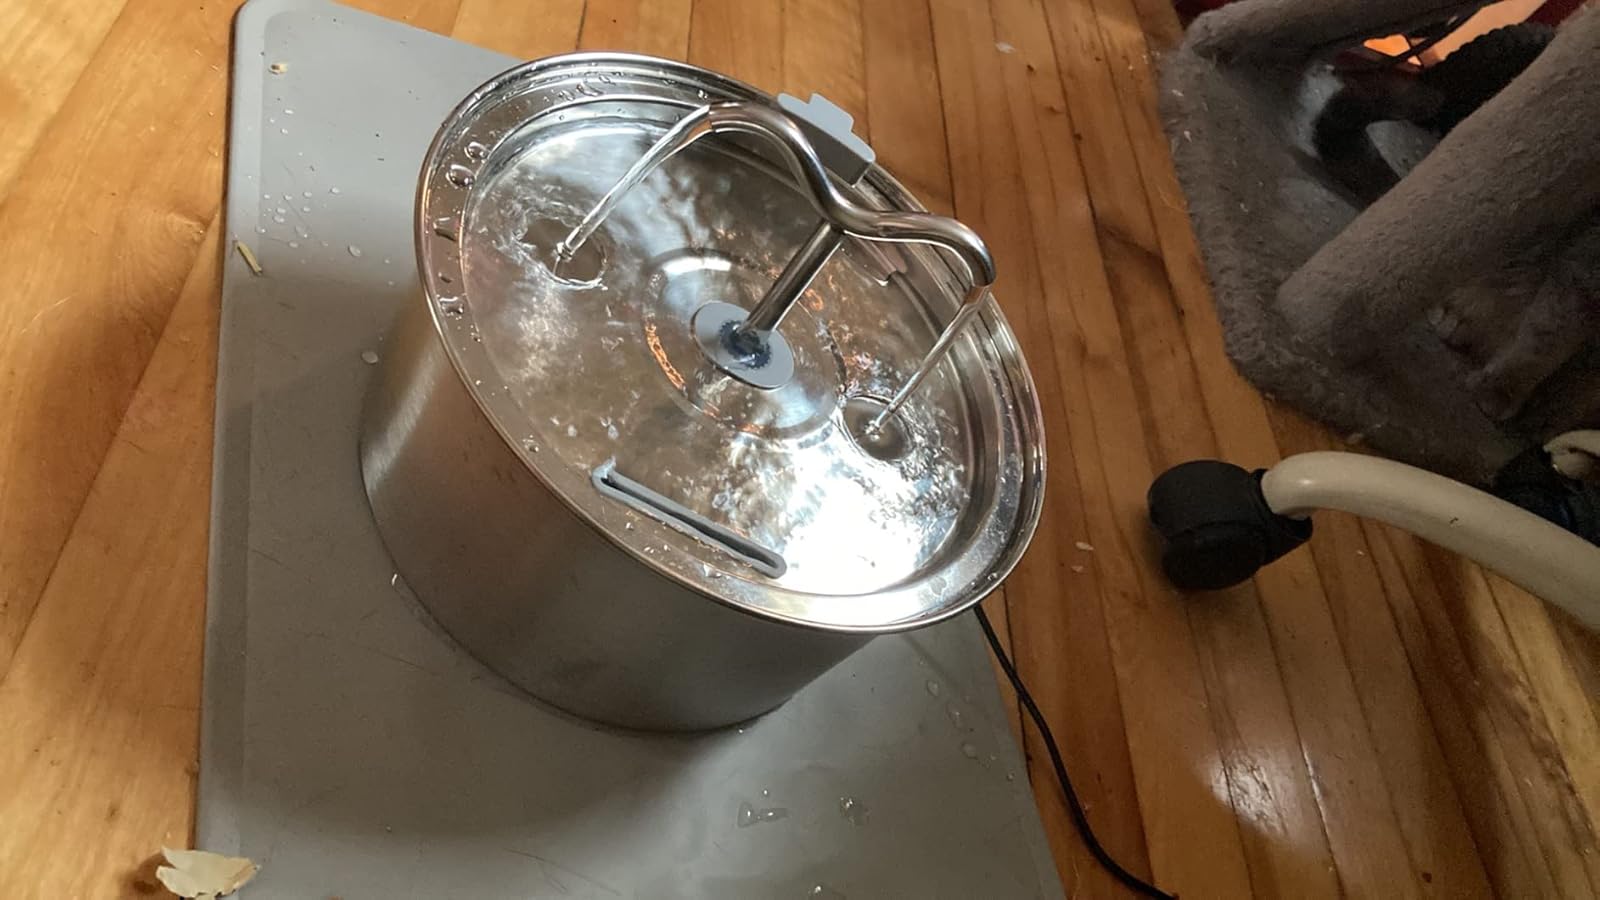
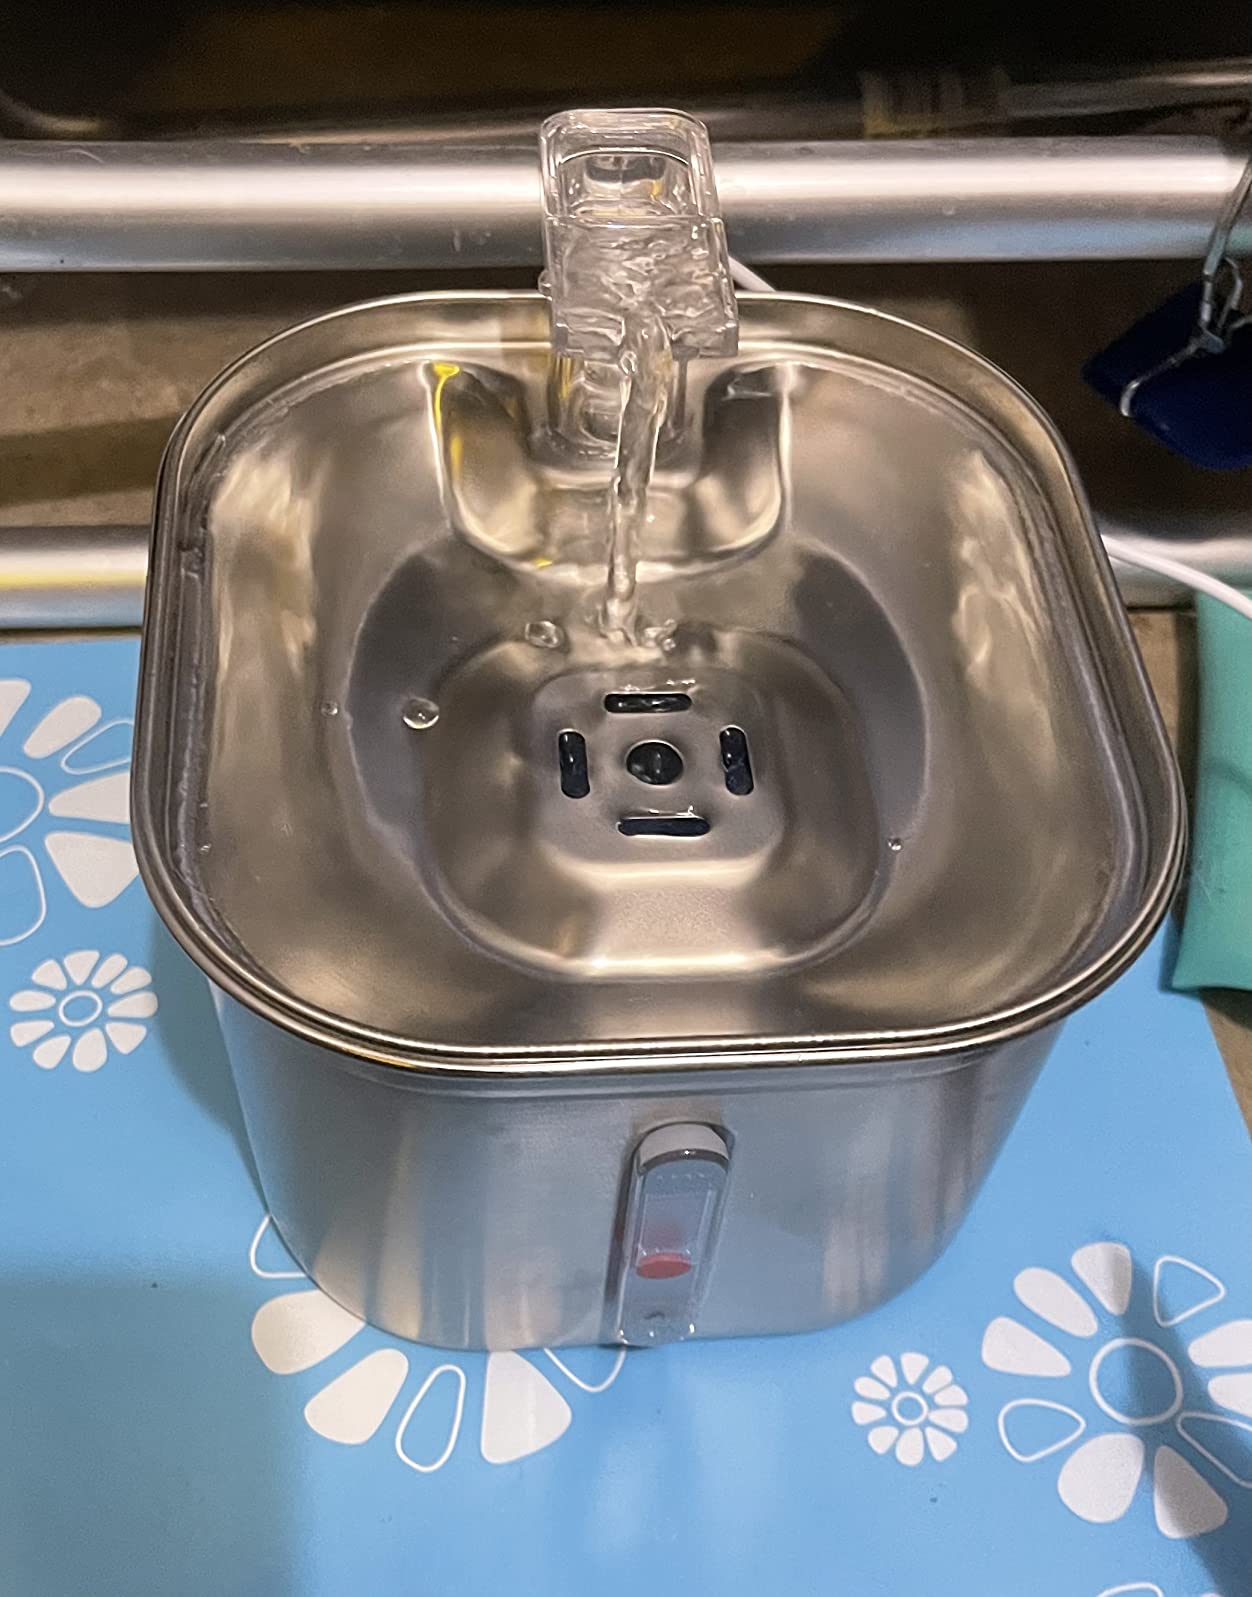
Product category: items_bowl
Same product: no